Hwayobi

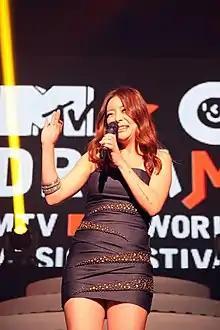
Hwayobi at the Cyworld Dream Music Festival, July 23, 2011

Park Hwayobi (February 11, 1982), more commonly known as Hwayobi, is a South Korean R&B singer-songwriter.